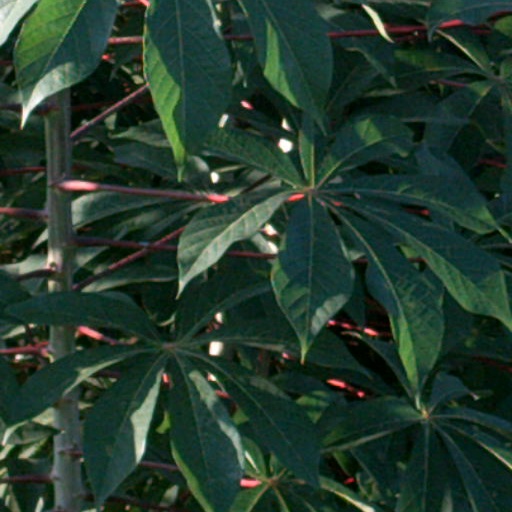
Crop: cassava